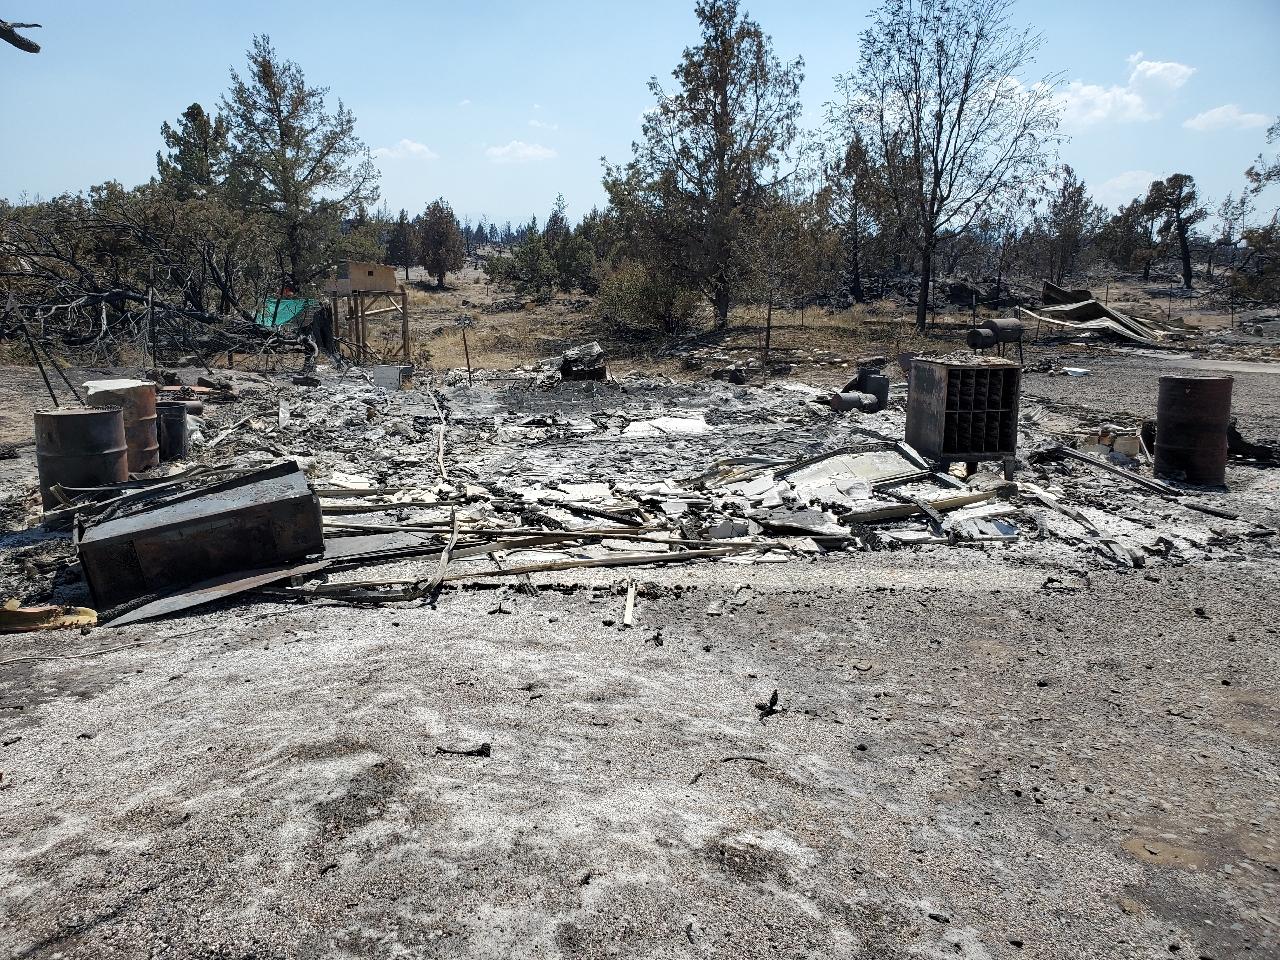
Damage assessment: destroyed